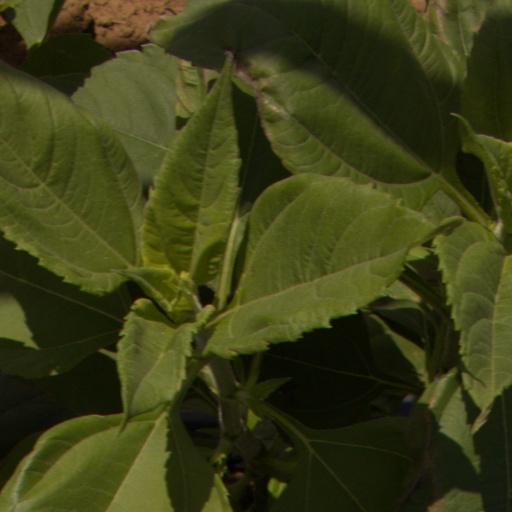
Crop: Jerusalem artichoke